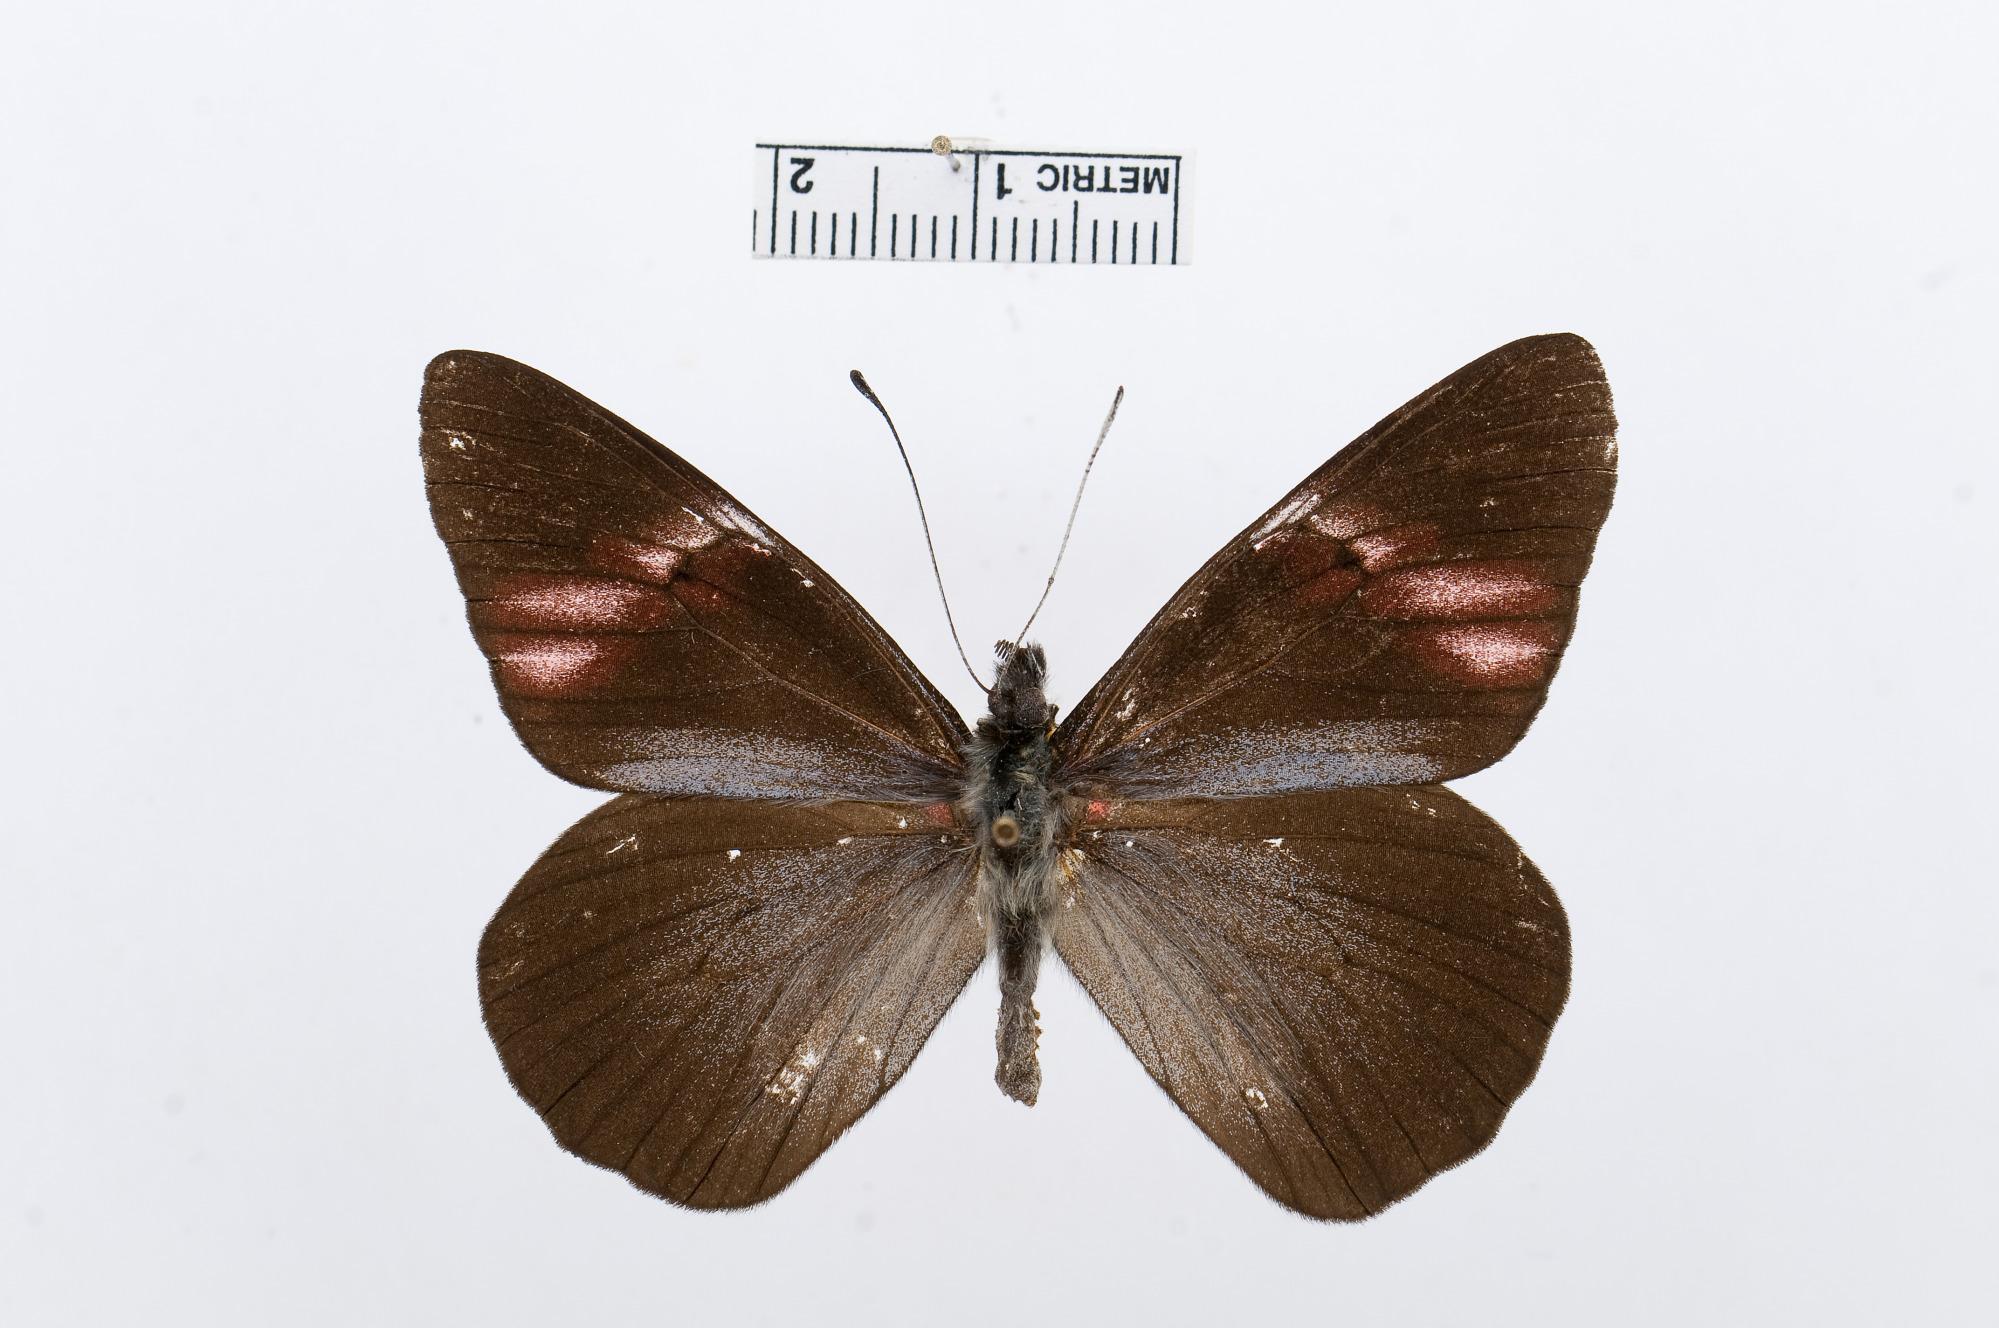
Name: Pereute swainsoni
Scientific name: Pereute swainsoni
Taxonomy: Animalia, Arthropoda, Hexapoda, Insecta, Lepidoptera, Pieridae, Pierinae